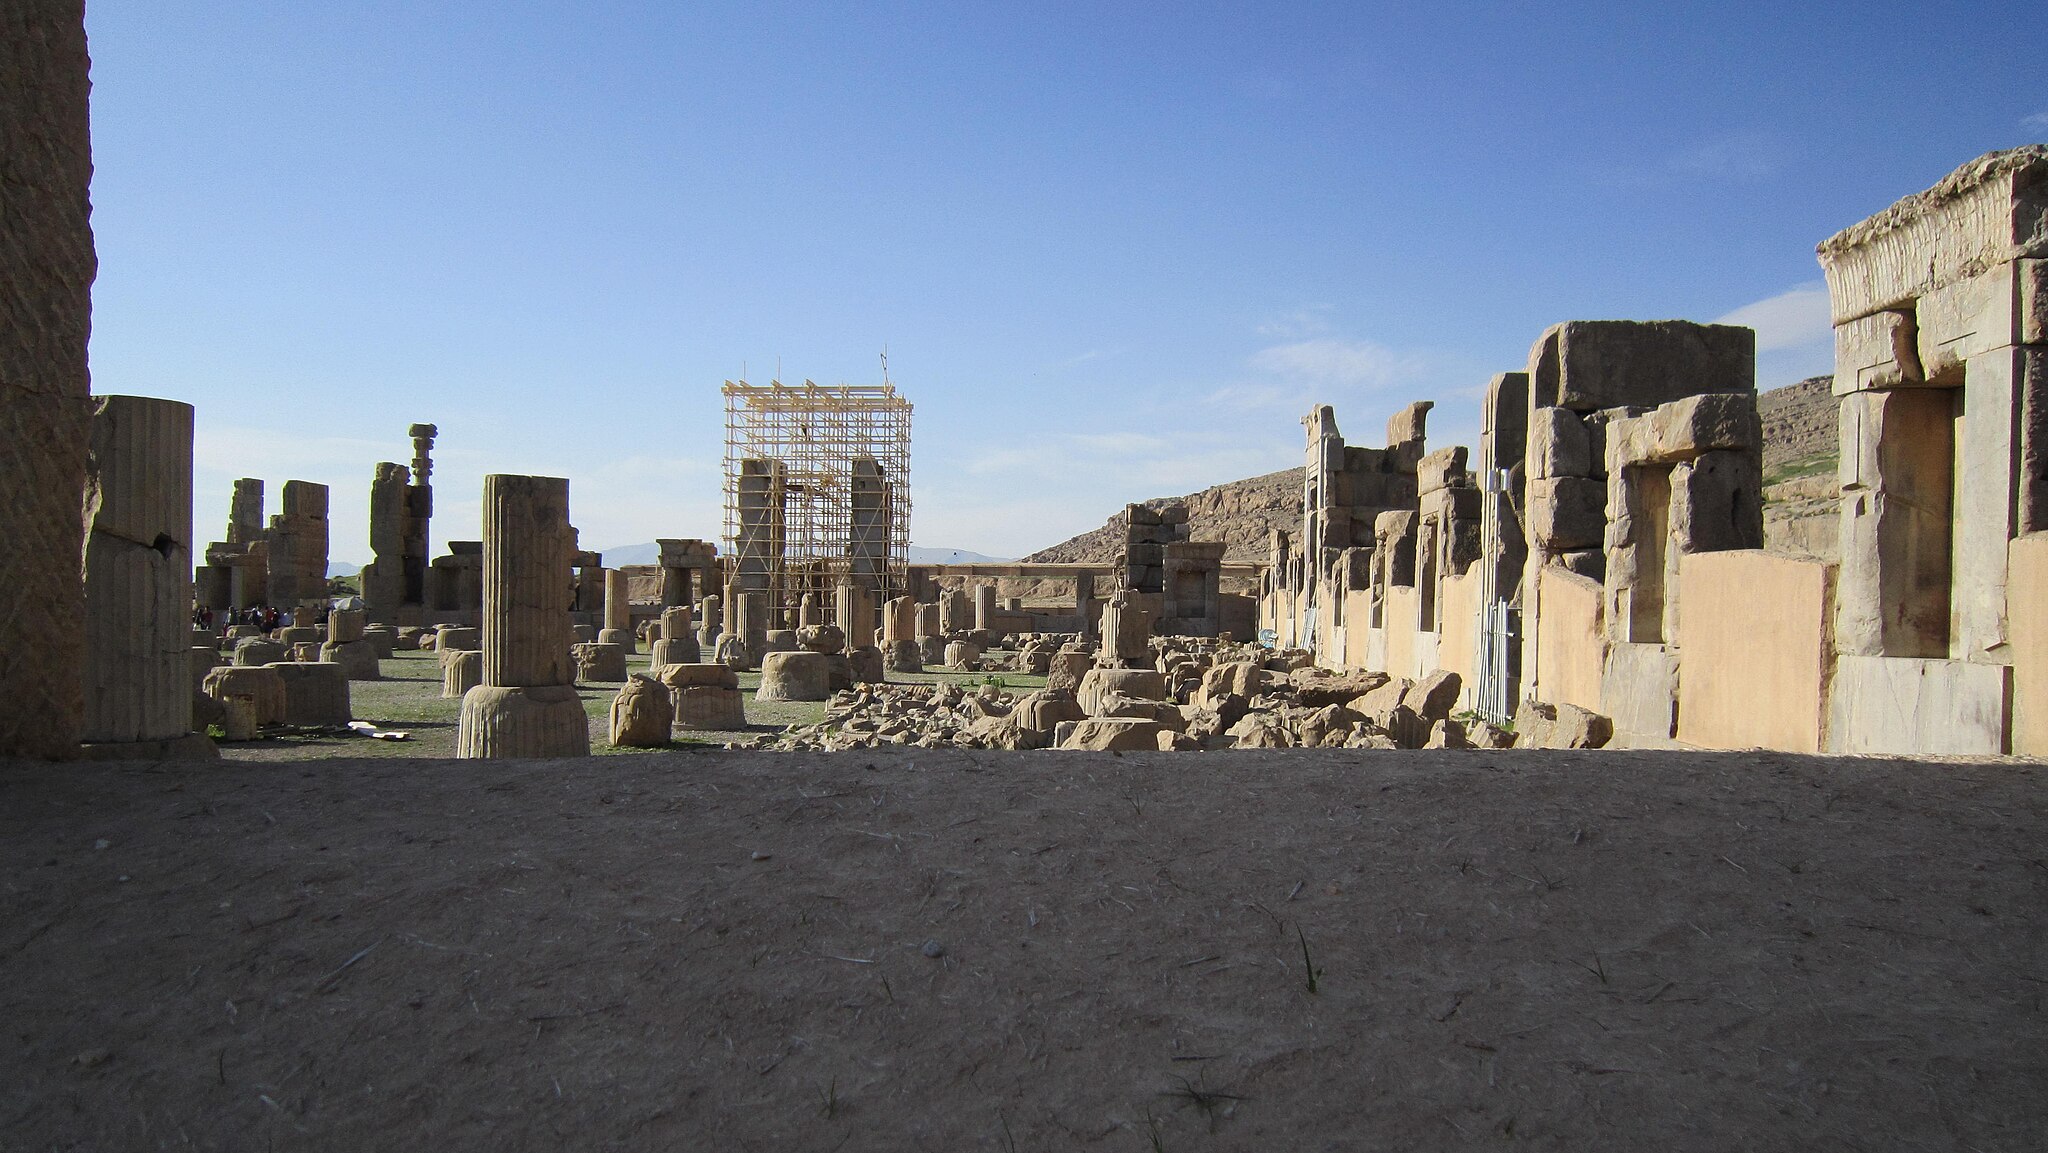
Title: تخت جمشید 11
Date: 2011-02-22 16:17:43
Categories: Hall of hundred columns, Self-published work, Images from Wiki Loves Monuments 2015, Cultural heritage monuments in Iran with known IDs, Images from Wiki Loves Monuments 2015 in Iran, Uploaded via Campaign:wlm-ir, Images from Wiki Loves Monuments in Marvdasht, 2011 in Persepolis, Iran photographs taken on 2011-02-22, Images from Wiki Loves Monuments missing SDC depicts, Images from Wiki Loves Monuments missing SDC location of creation, Cultural heritage monuments in Iran missing SDC location of creation, Cultural heritage monuments in Iran missing SDC depicts